Ma'agan Michael Ship

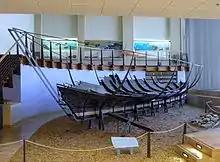
Ship, anchor and ballast on display

All finds and ship components retrieved from the sea were immediately placed in fresh-water tanks. From there the timber was transferred to permanent preservation tanks in the University of Haifa, where the timber went through a seven-year process of impregnation by heated polyethylene glycol (PEG) to enhance dimensional stability by replacing the water in the cells. Completed in 1996, the wood was then left to season until March 1999, when it was transferred to a dedicated wing built at the Hecht Museum, on the university grounds. The reassembled boat is currently on display along with selected finds including the anchor, ropes, woodworking tools, ornamental wooden boxes and pottery from the wreck.